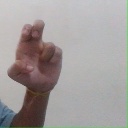
अक्षर: अ